List of Top Country Albums number ones of 2018

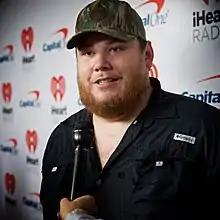
Luke Combs's 2017 album "This One's for You" returned to number one after the release of a deluxe edition. Its renewed success would lead to it tying the record for the most weeks at number one by an album.

Top Country Albums is a chart that ranks the top-performing country music albums in the United States, published by "Billboard". In 2018, 19 different albums topped the chart, based on multi-metric consumption, blending traditional album sales, track equivalent albums, and streaming equivalent albums.